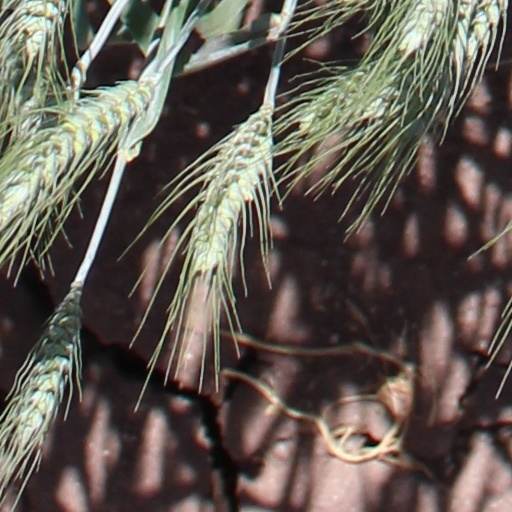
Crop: wheat